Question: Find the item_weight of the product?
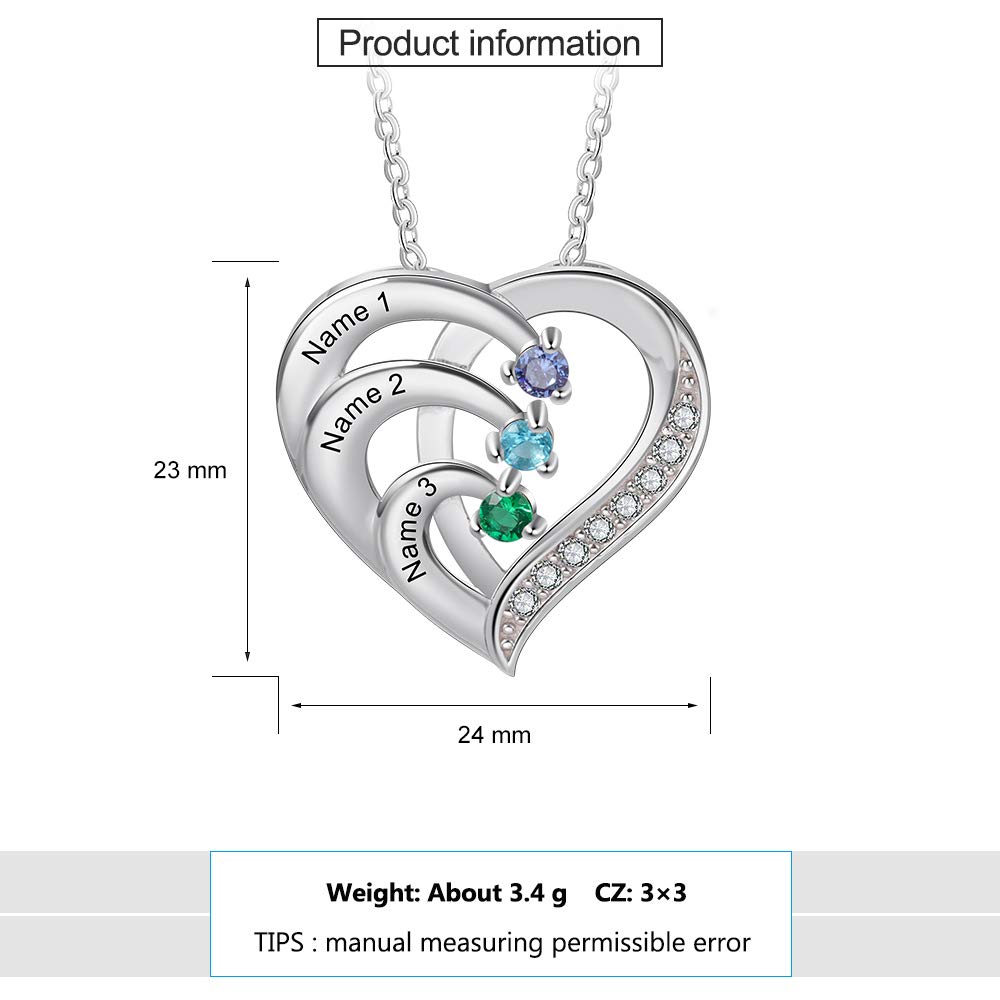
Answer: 3.4 gram